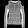
Label: Pullover